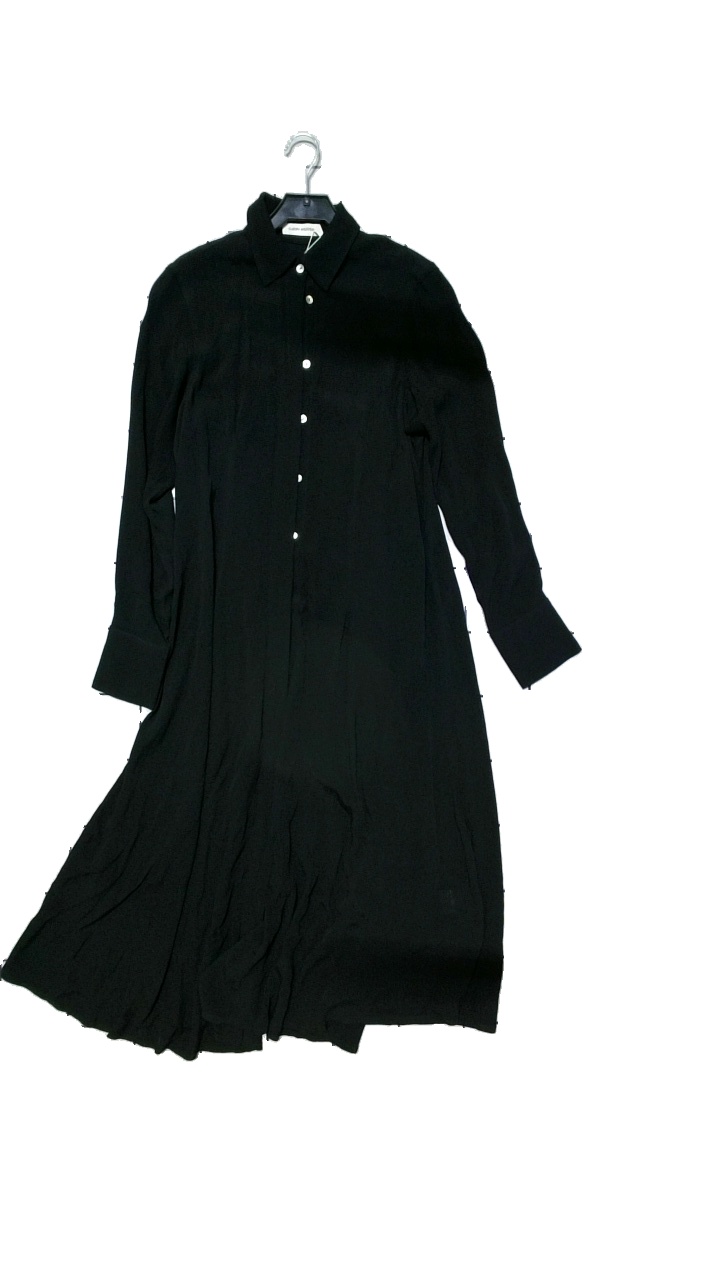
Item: Dress (Ladies)
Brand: Carin Wester
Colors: Black
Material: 100% viscose
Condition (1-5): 5
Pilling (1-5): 5
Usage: Reuse
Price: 100-150